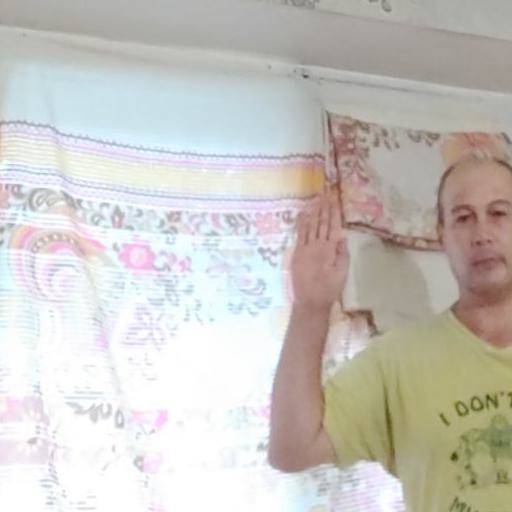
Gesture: stop